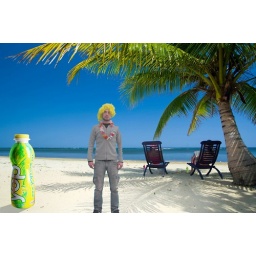
Relaxing under a palm tree on remote beach